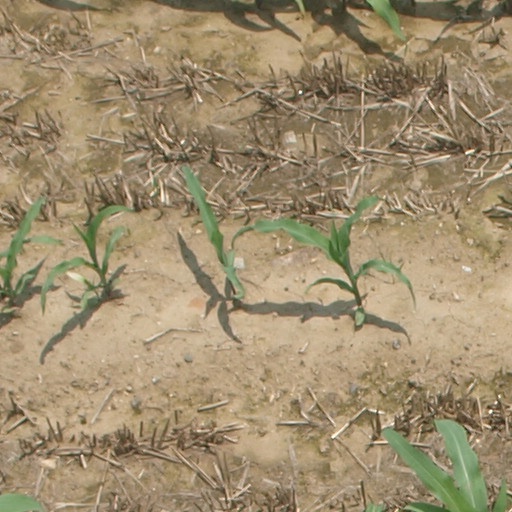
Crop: maize; corn